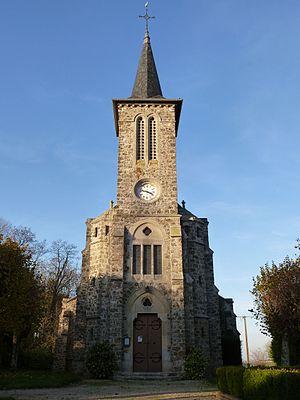
Église Saint-Christophe de Villemareuil. (Seine-et-Marne, région Île-de-France).
Villemareuil est une commune française située dans le département de Seine-et-Marne en région Île-de-France.